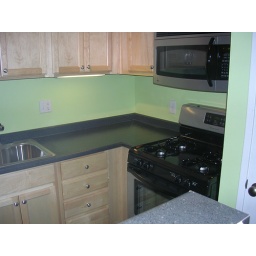
Another view of new kitchen and new sink with hidden under counter lights